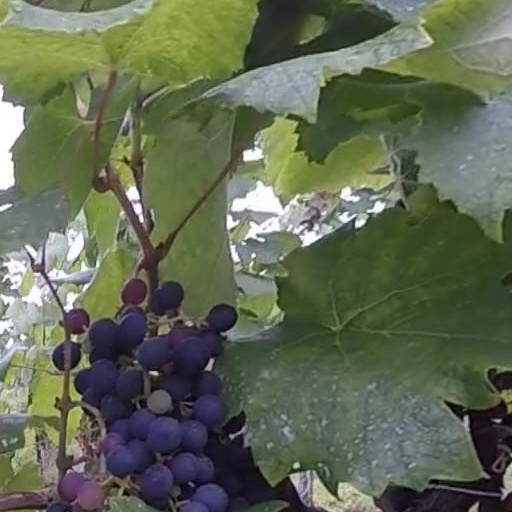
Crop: grape